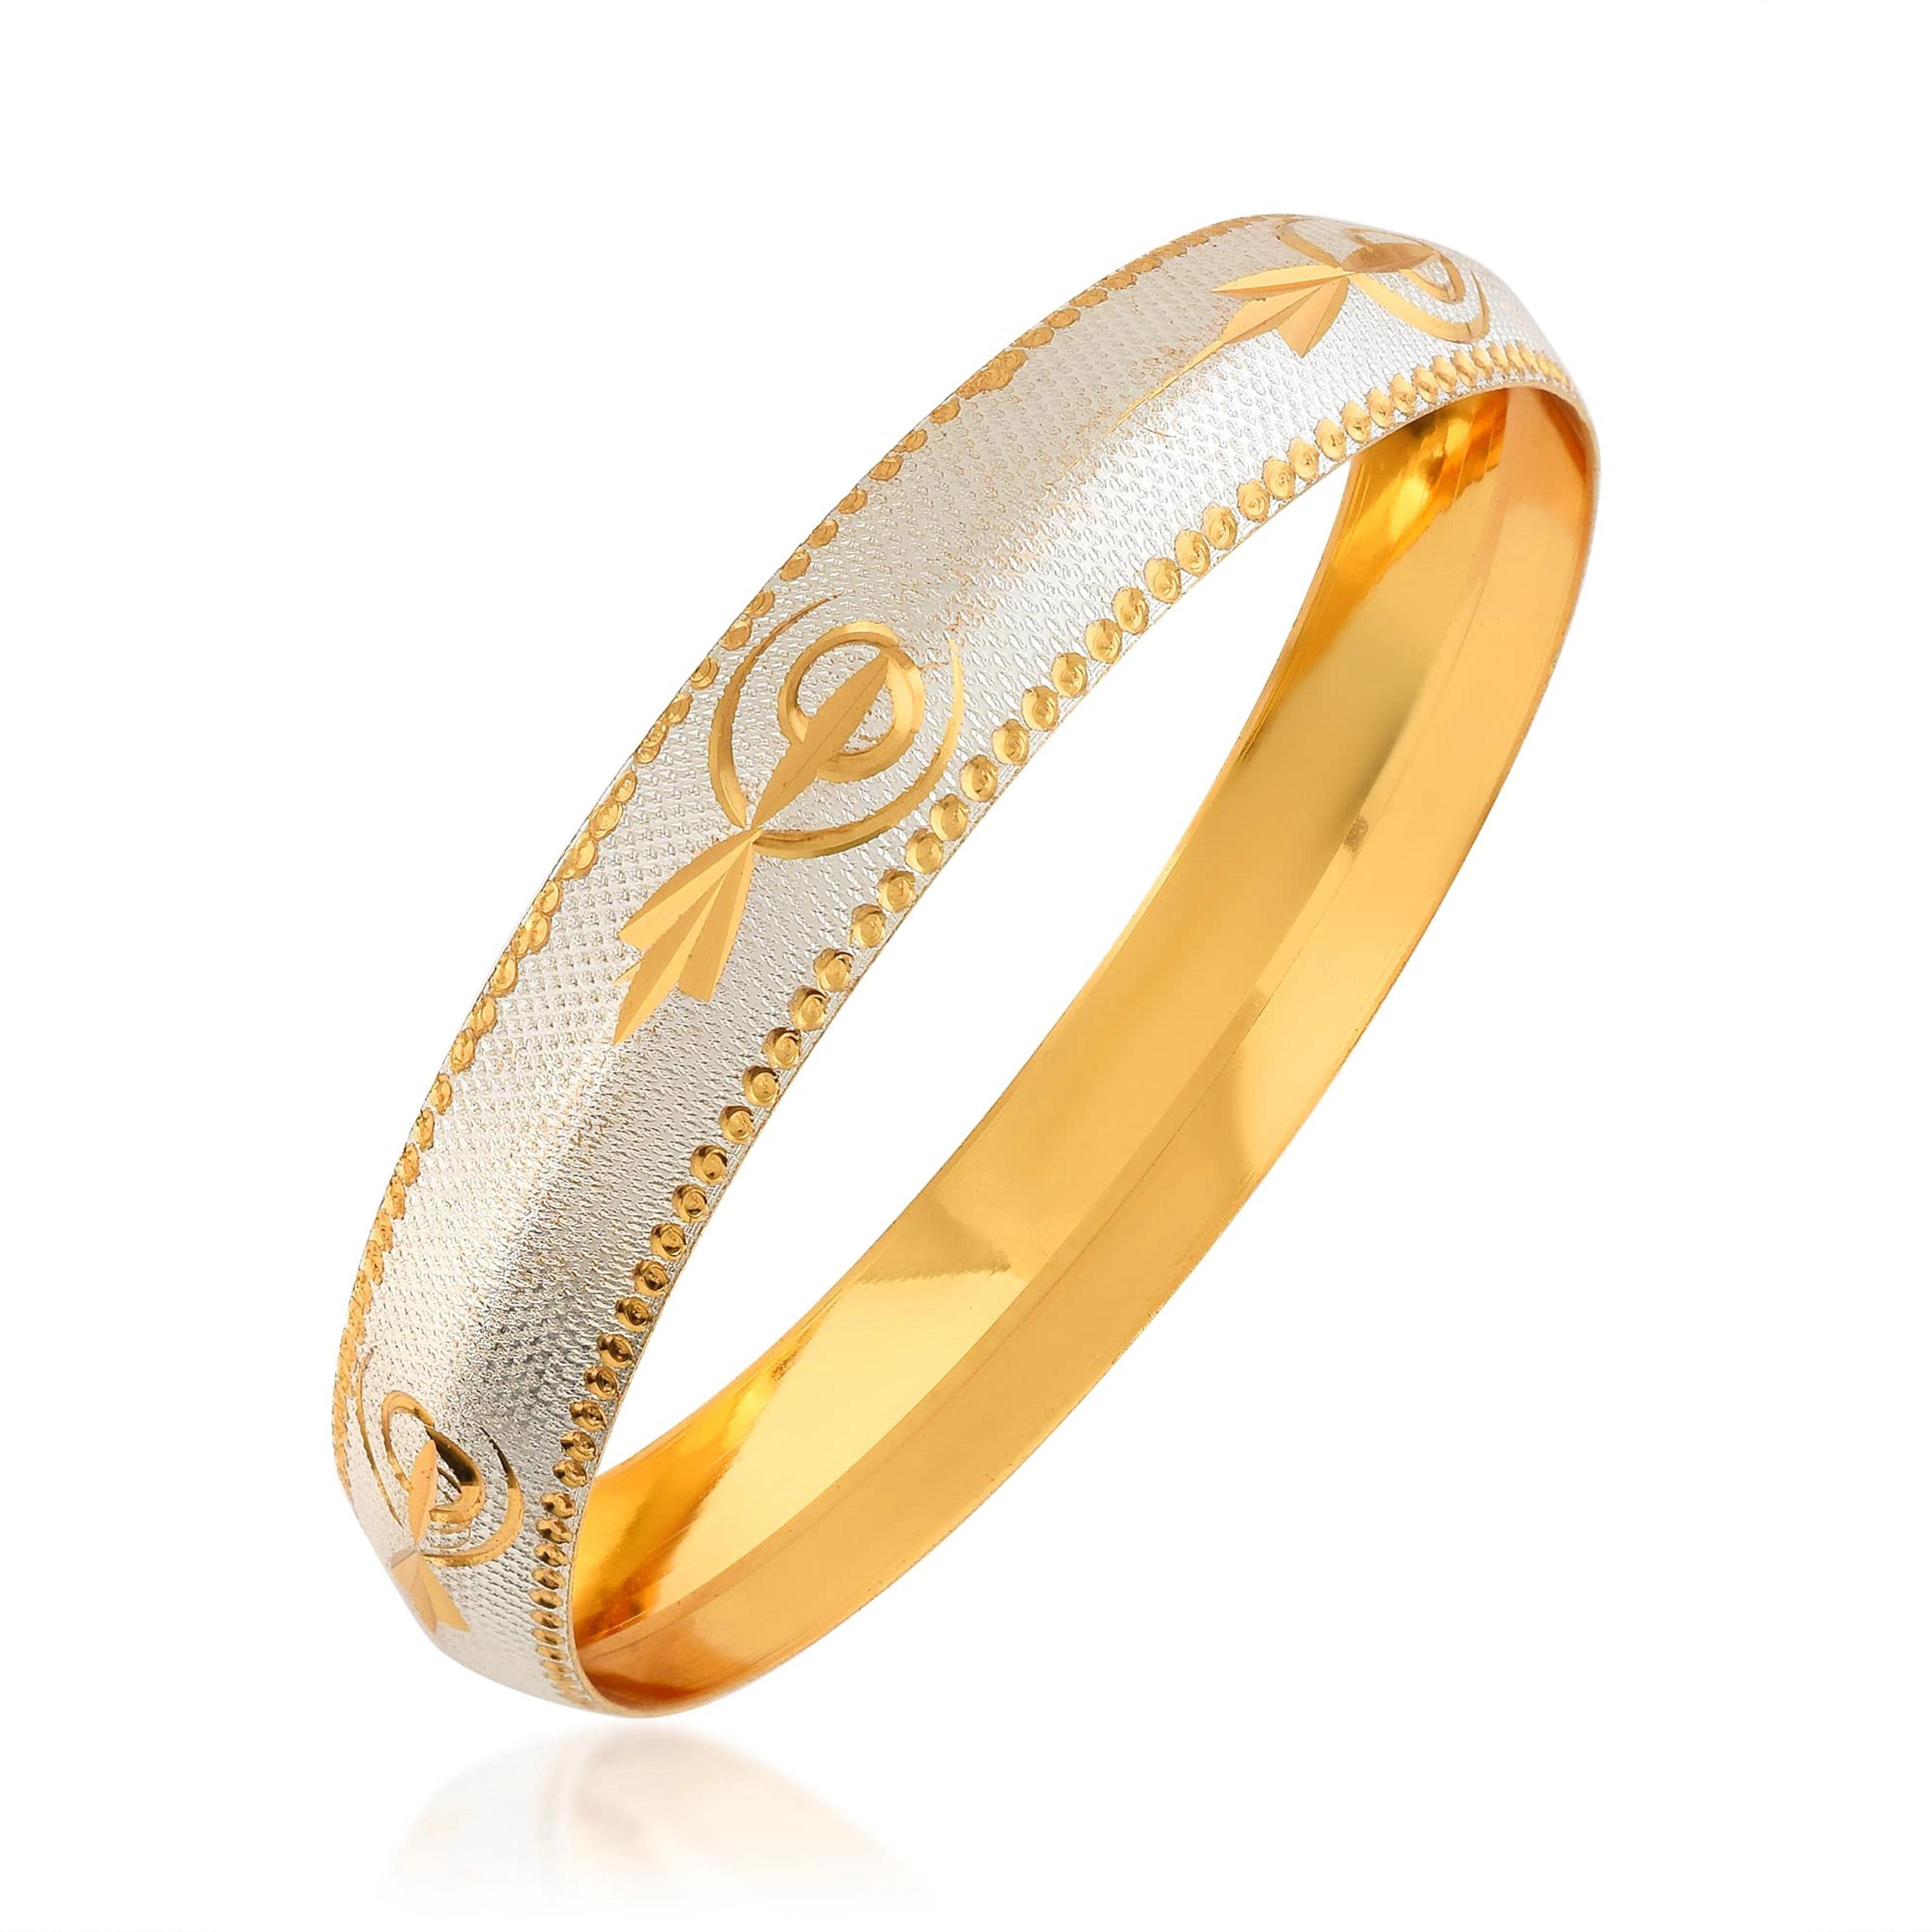
ZUMRUT MAKING YOU A STYLE SENSATION Two Tone Gold & Silver Colour Khanda Symbol Engraved Sikh Sardar Punjabi Kada Bangle For Unisex (Pack of 1)
Type: Bracelets & Bangles
Brand: ZUMRUT MAKING YOU A STYLE SENSATION
Price: Rs. 699
 Kada with sikh religeon mool mantra. written in gurmukhi (punjabi dialect), the words mean that, i dont consider death when body dies, i consider my self as dead, when my pure soul and conscience dies. the kada is made from skin safe mix metals and is quite hard, strong and sturdy. the black coating is e-coating, and will not fade or scratch. the gurmukhi letters on both sides are written with white ink,and will not fade.it brings a richness and elegance, to this spiritual piece of sikh jewellery. with 91 gms as weight for a kada, the kada is made with pure sikh tradtion and belief. a unique, stylish, different, elegant and attention grabbing kada for men and women
Features: Made In Brass & Available In 2.8 2.10 2.12 2.14 & 2.16 Sizes & 10 Mm Thickness.,Traditional Indian Elegant And Classic Design Two Tone Sikh Kada For Men/Women,Smooth Attractive Anti Corrosion Plating. Smooth Inside Finish, For Easy Slip In And Slip Out.,A Classic, Unique, Attractive, Elegant And Attention Grabbing Kada For Men And Women. Can Be Worn By Men And Women. Strong And Sturdy Kada, Which Signifies Sikh/ Punjabi People.,Made In India : All Our Products Are Manufactured In India And Are Exclusively Crafted To Adorn Your Persona. Skin Friendly: All Our Products Are Lead & Nickel Free To Ensure Safety And Comfort; Even For Sensitive Skin.